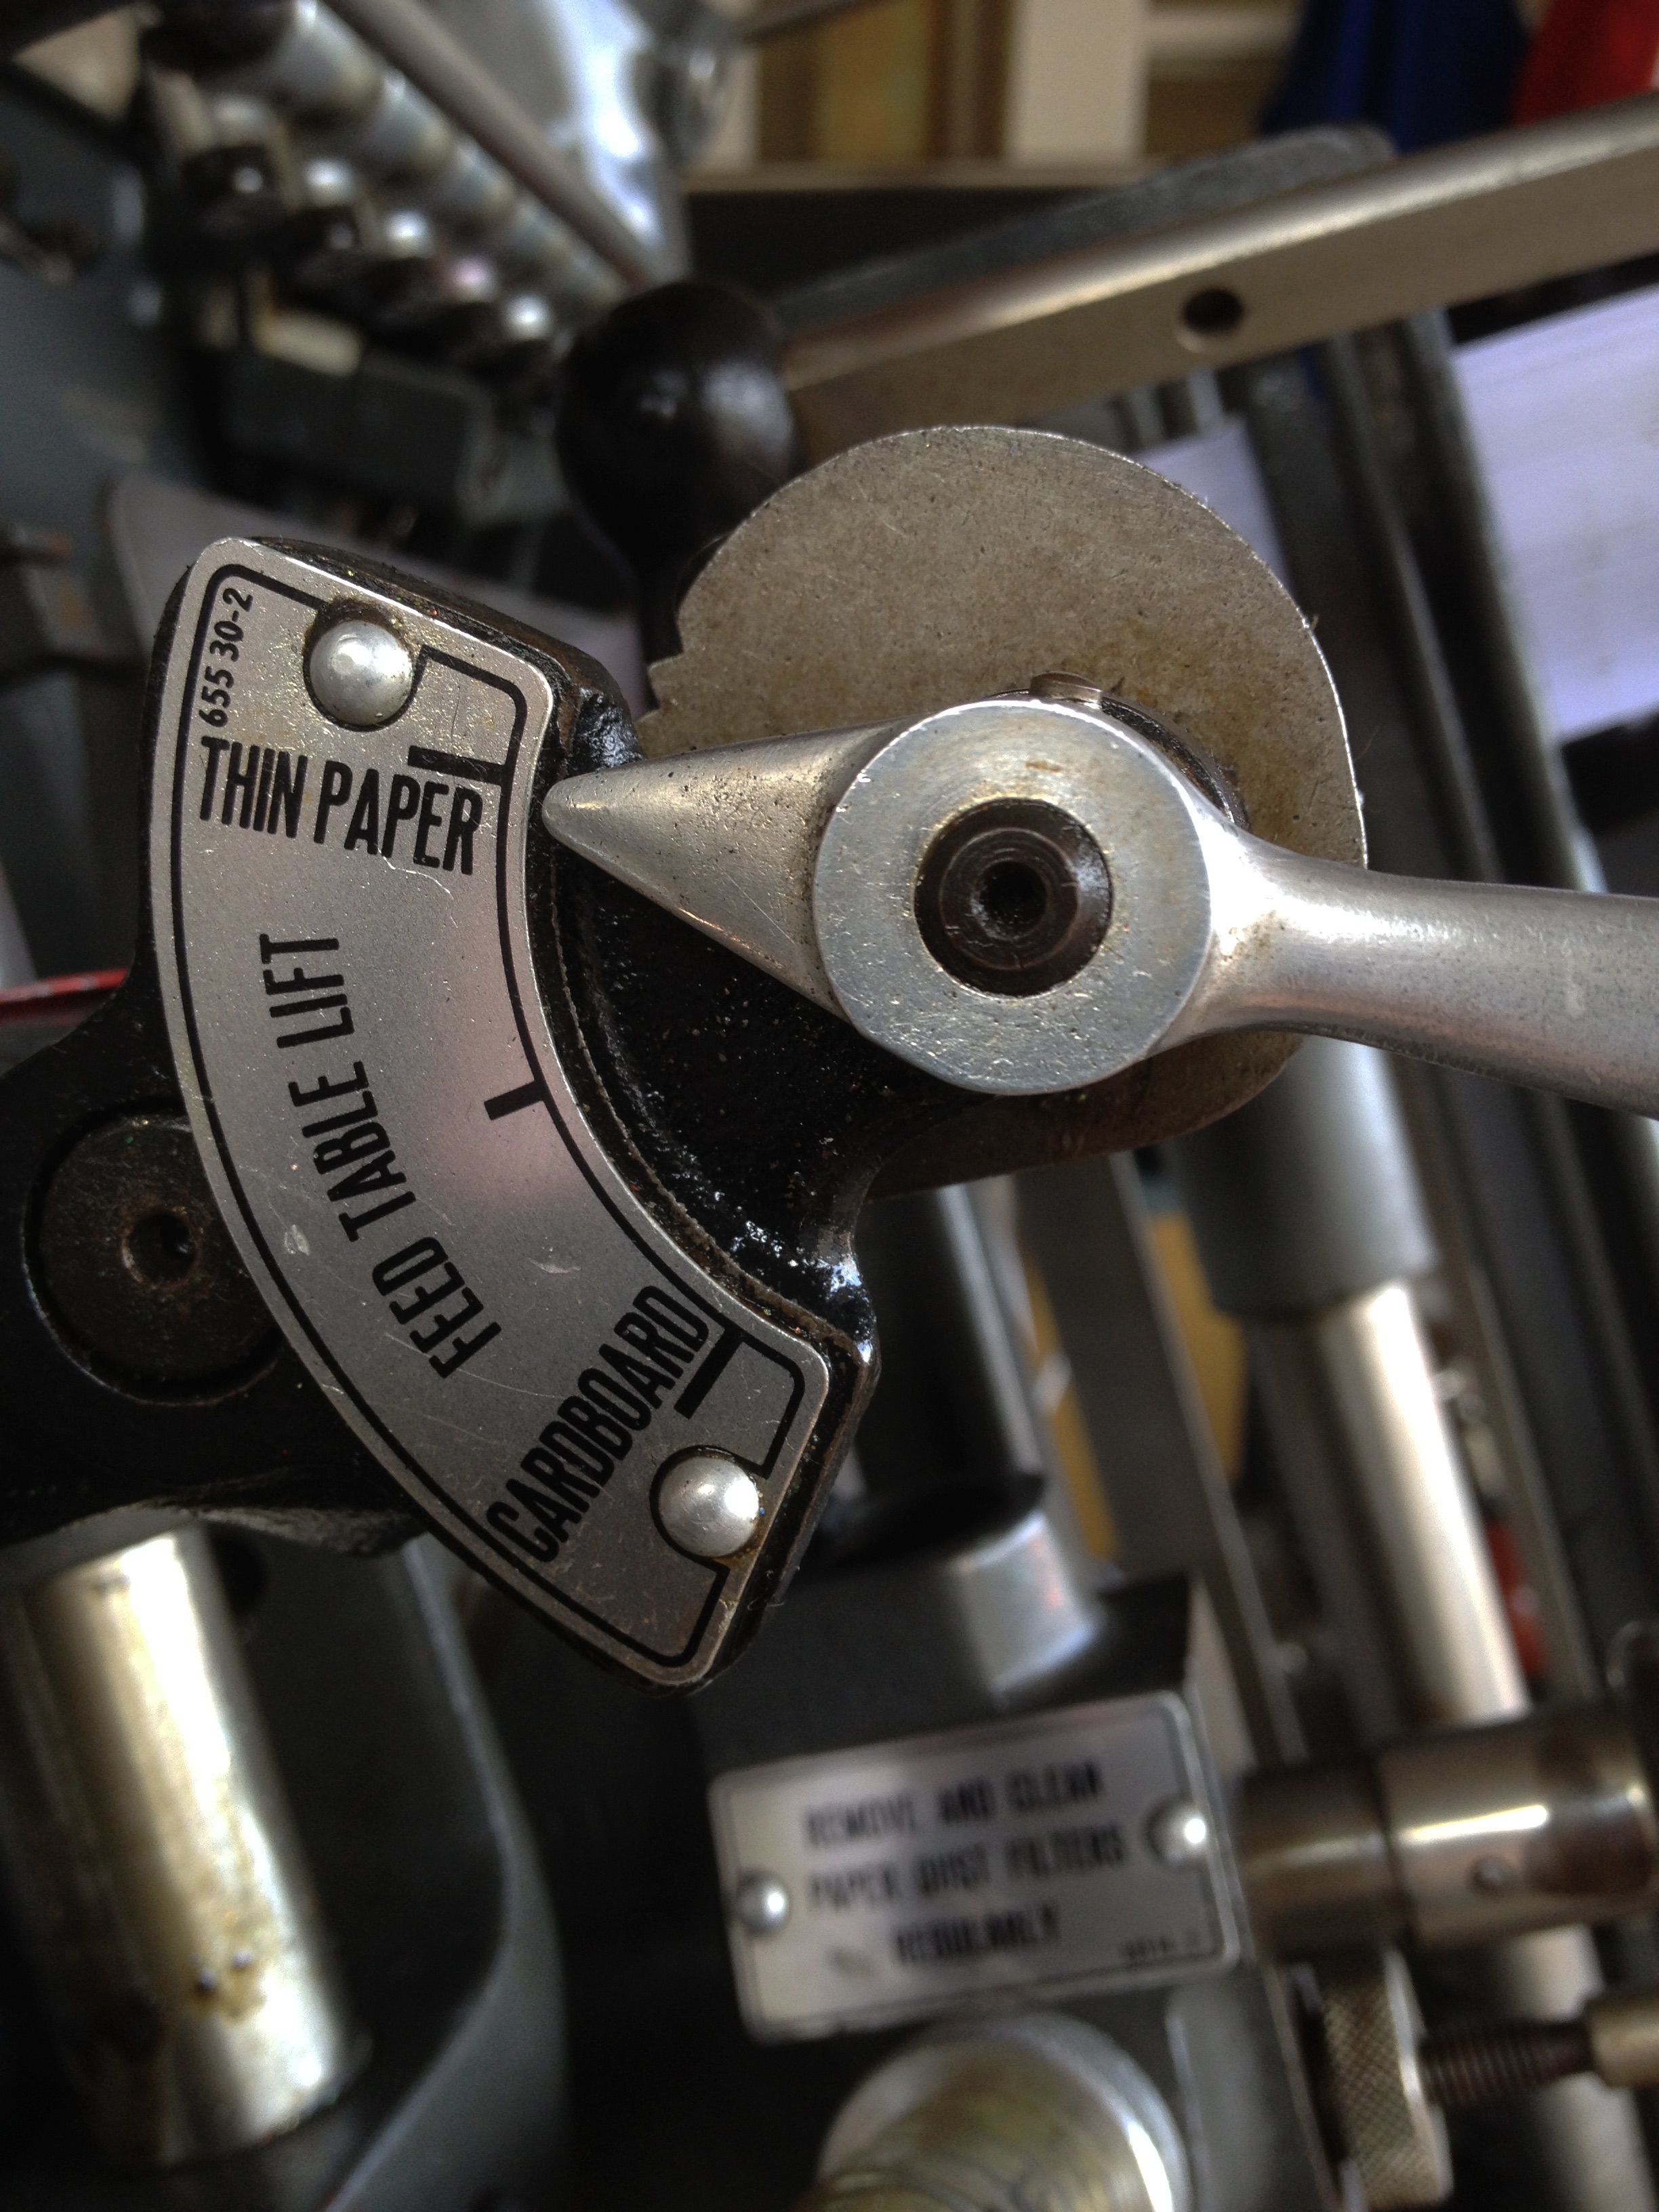
wheel, bicycle, vehicle